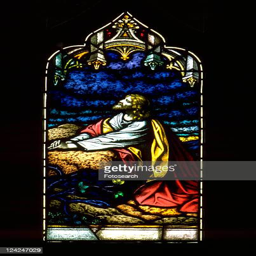
stained glass window of builder praying